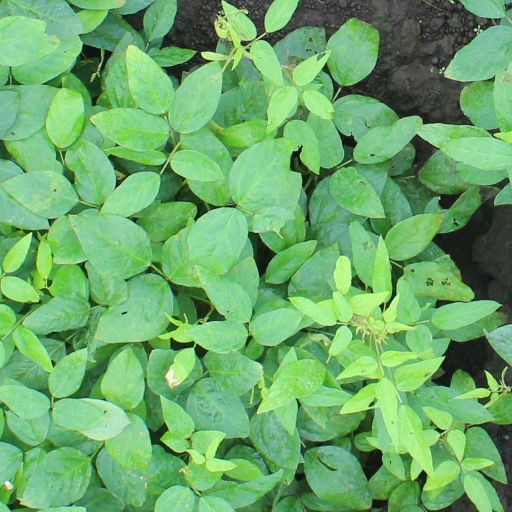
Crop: soybean